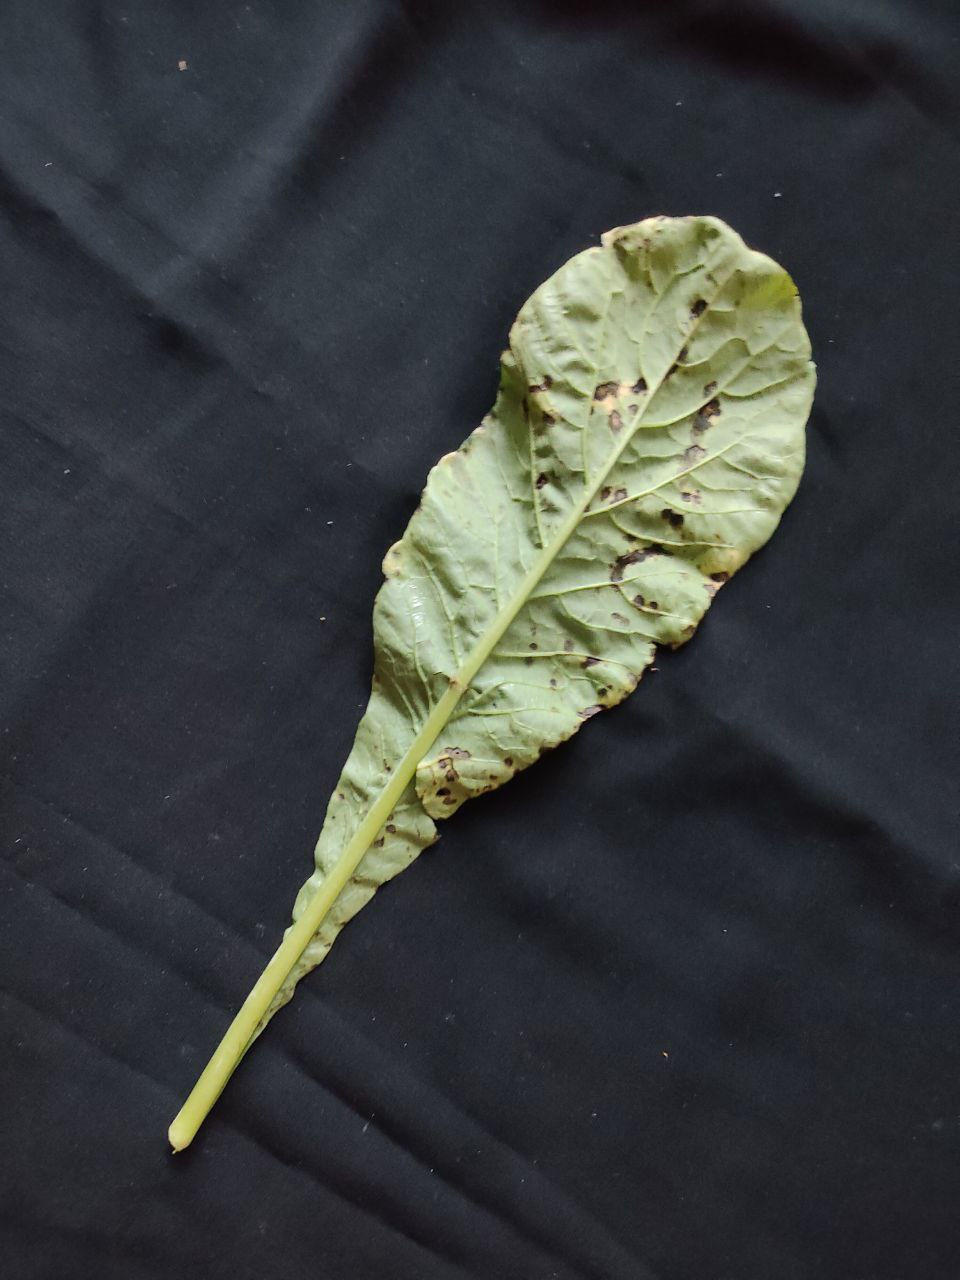
Label: Black leaf spot